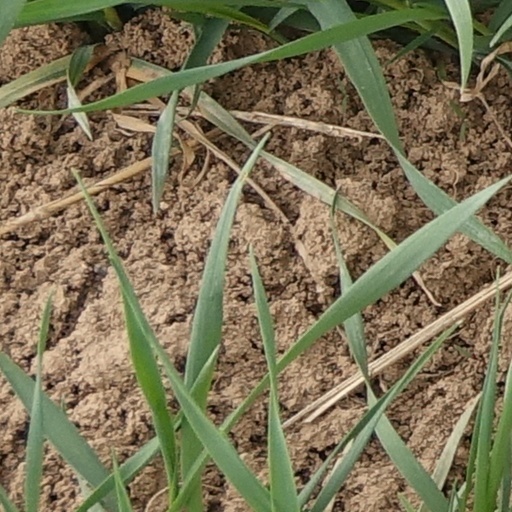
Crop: wheat